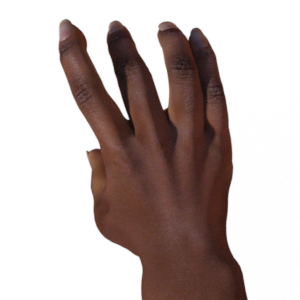
Label: paper